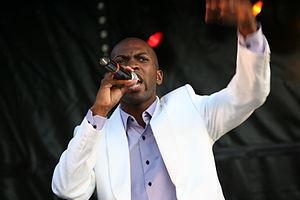
Fête de la Musique à Saint-Lô - France
Yannick, de son nom complet Yannick M'Bolo, né le 19 décembre 1978 à Paris, est un rappeur français. Il est notamment connu pour son tube Ces soirées-là, chanson de variété classée numéro un des ventes pendant l'été 2000.